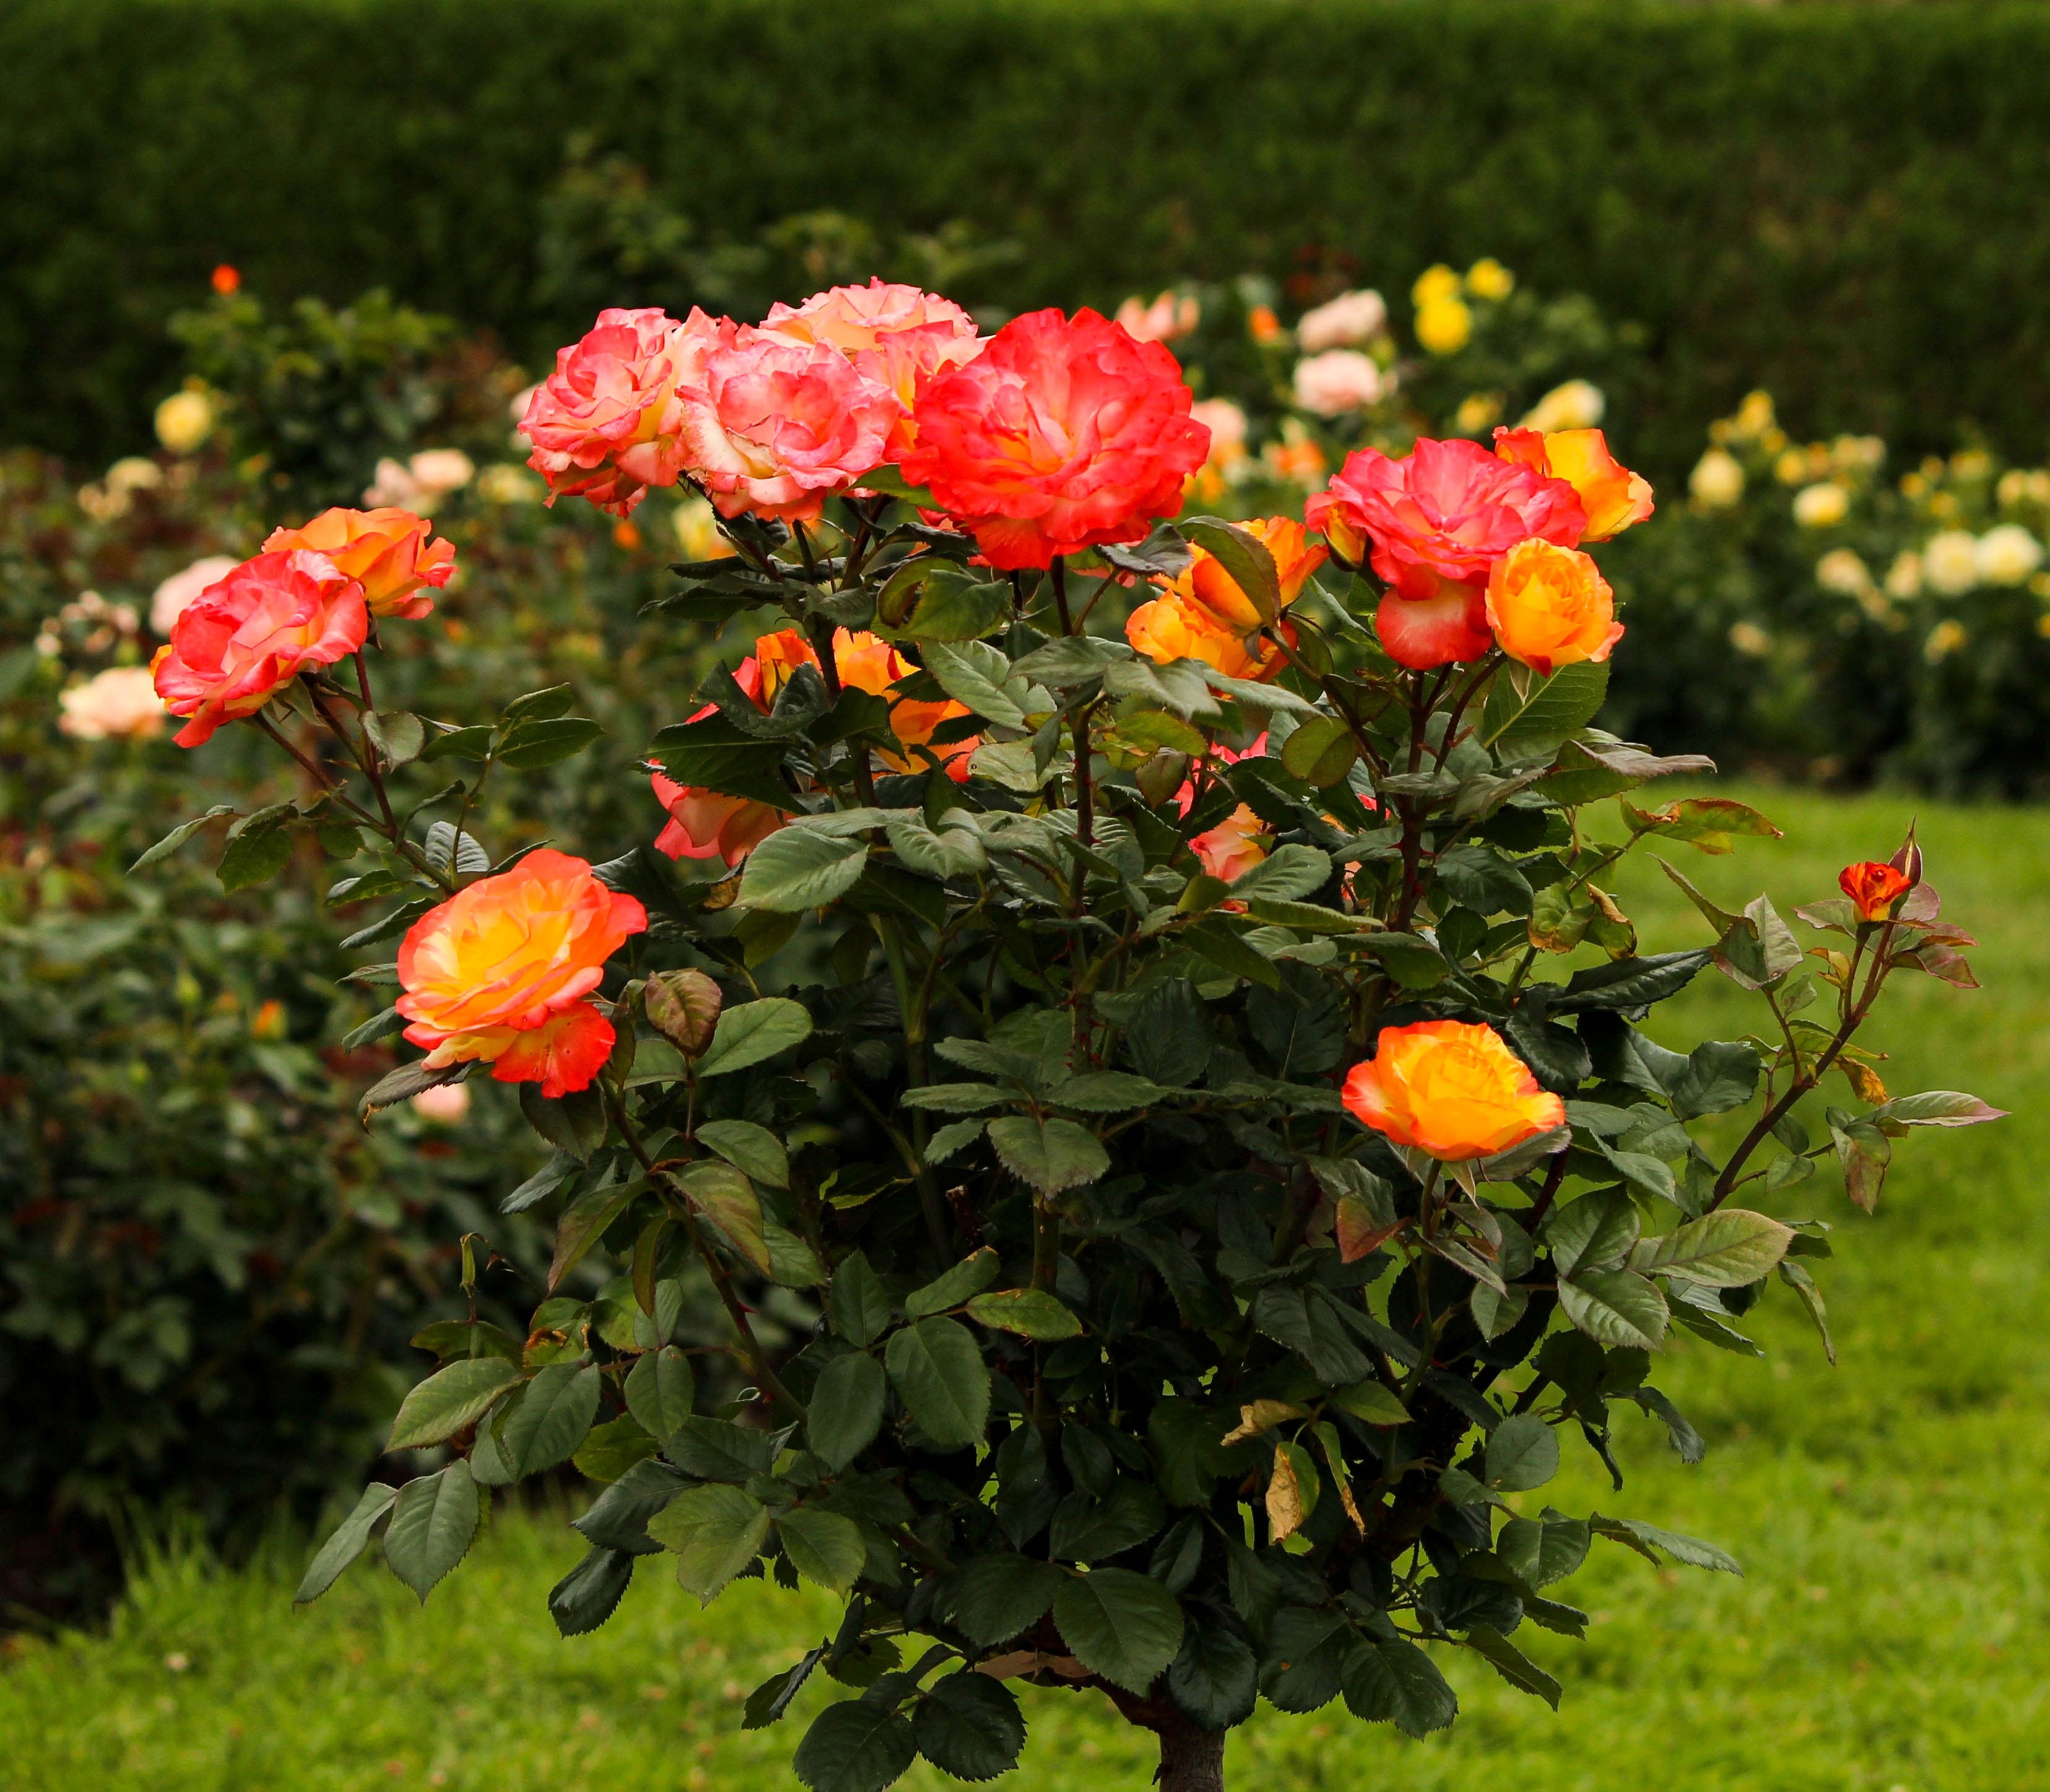
plant, flower, rose, orange, botany, yellow, pink, flora, flowers, shrub, blossoms, fragrant, floribunda, flowering plant, garden roses, rose family, rose tree, rosetree, annual plant, land plant, rosa rubiginosa, varigated roses